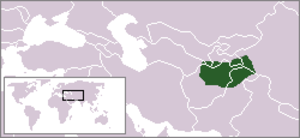
Baktrien
Baktrien 320 f.v.t.
Baktrien dækkede et område af Centralasien, som i dag deles af staterne Afghanistan, Turkmenistan, Usbekistan, Kirgisistan, Tadsjikistan og Pakistan. Baktrien var det antikke græske navn på det landområde, der lå mellem bjergkæden Hindu Kush og Amu Darya, og hvis hovedstad hed Baktra. I øst grænsede det op til den antikke region Gandhara på det Indiske subkontinent. Baktriens indbyggere talte baktrisk, der tilhører den iranske sprogfamilie. Vore dages tadsjikere i Centralasien regnes som deres efterkommere.